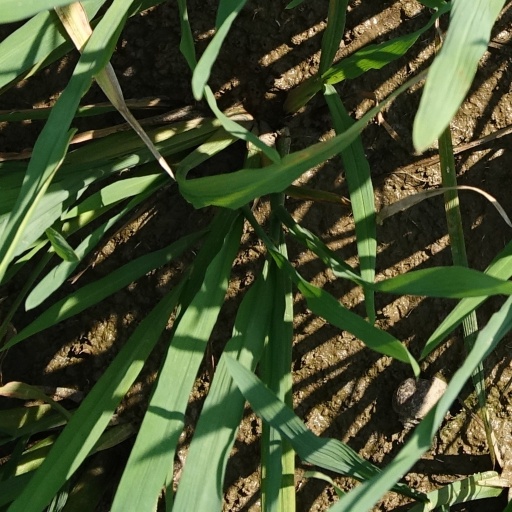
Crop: rice